Purwokerto

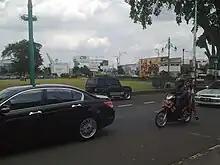
A street in Purwokerto

Purwokerto used to be administratively equal to an "Administrative City" and it also used to have a Major (Walikotatif), as it has a special status as the capital of Banyumas Regency. Purwokerto is now divided into four administrative districts ("kecamatan"), each headed by a "Camat".